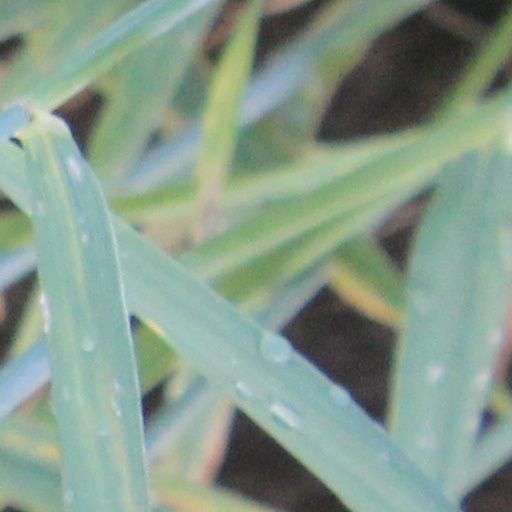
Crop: wheat